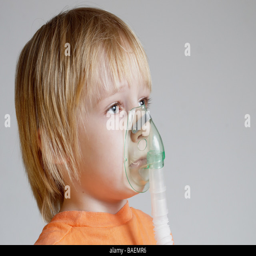
the boy with a mask on the face